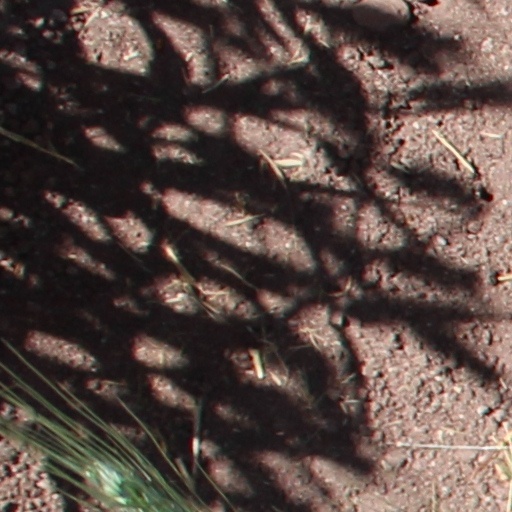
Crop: wheat